Frank Klepacki

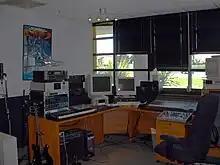
A musician's office with a solid wall and a wall containing windows shown, a microphone stand, an electric guitar, a mixing board, a keyboard, two computer monitors and a computer, a poster of the Transformers franchise

In 1997, Klepacki scored a "Blade Runner" adaptation. Though Westwood acquired the rights to use the original film score by Vangelis, the company was not allowed access to the original master recordings, and Klepacki had to recreate the themes by ear. Developers were satisfied by his attention to detail, feeling that his digital recreations sounded clearer than the originals. In 1998, Klepacki composed the soundtrack for "Dune 2000". He attempted to update the music from "Dune II" into "this non-blip stuff," and worked in homages to the original style of the films as composed by Toto. "Dune 2000" was panned by critics, though Klepacki's score was praised for adhering to the traditional "Dune" style. Klepacki considered "2000" to be a more definitive work than "Dune II", which was constrained by software and hardware limitations. He then composed the soundtrack for "" with Jarrid Mendelson, with whom he would later collaborate on "". He began by writing "Stomp", an energetic rock piece intended to recreate the effect of "Hell March" for the new game. Coincidentally, one of the trailers for "Command and Conquer 3" featured "Stomp" as the soundtrack. Westwood instead wanted "Tiberian Sun" to feature darker, more moody music, and "Stomp" was shelved in favor of the current sound. Bereft of ideas due to the stark change in direction, Klepacki asked Mendelson to collaborate; he regards tracks they both worked on as the best. "Tiberian Sun" ultimately featured dark, ambient techno music and ambient space music suited to the game's post-apocalyptic and futuristic setting. Klepacki cited the piece "Mad Rap" as his favorite. An avid "Star Wars" fan, he enjoyed scoring cut scenes featuring James Earl Jones, the voice of Darth Vader. The scenes also allowed him to integrate the "Airstrike" and "No Mercy" themes into the game's score, despite the aforementioned shift. With the expansion pack "Firestorm", he attempted to "set things right" by writing more upbeat songs and including "Stomp", which would also appear in "Command & Conquer: Renegade".